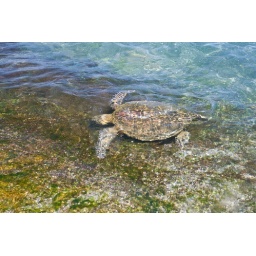
A turtle, eating in the shallow water at the Kona Village beach.